Royal Game of Ur

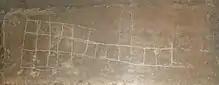
A graffito version of the game from the palace of Sargon II (British Museum in London)

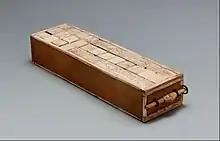
A game box for playing senet and Twenty Squares, 1635–1458 BC

The Game of Ur was popular across the Middle East and boards for it have been found in Iraq, Iran, Syria, Egypt, Lebanon, Sri Lanka, Cyprus and Crete. Four gameboards bearing a very close resemblance to the Royal Game of Ur were found in the tomb of Tutankhamun. These boards came with small boxes to store dice and game pieces and many had senet boards on the reverse sides so that the same board could be used to play either game and merely had to be flipped over.